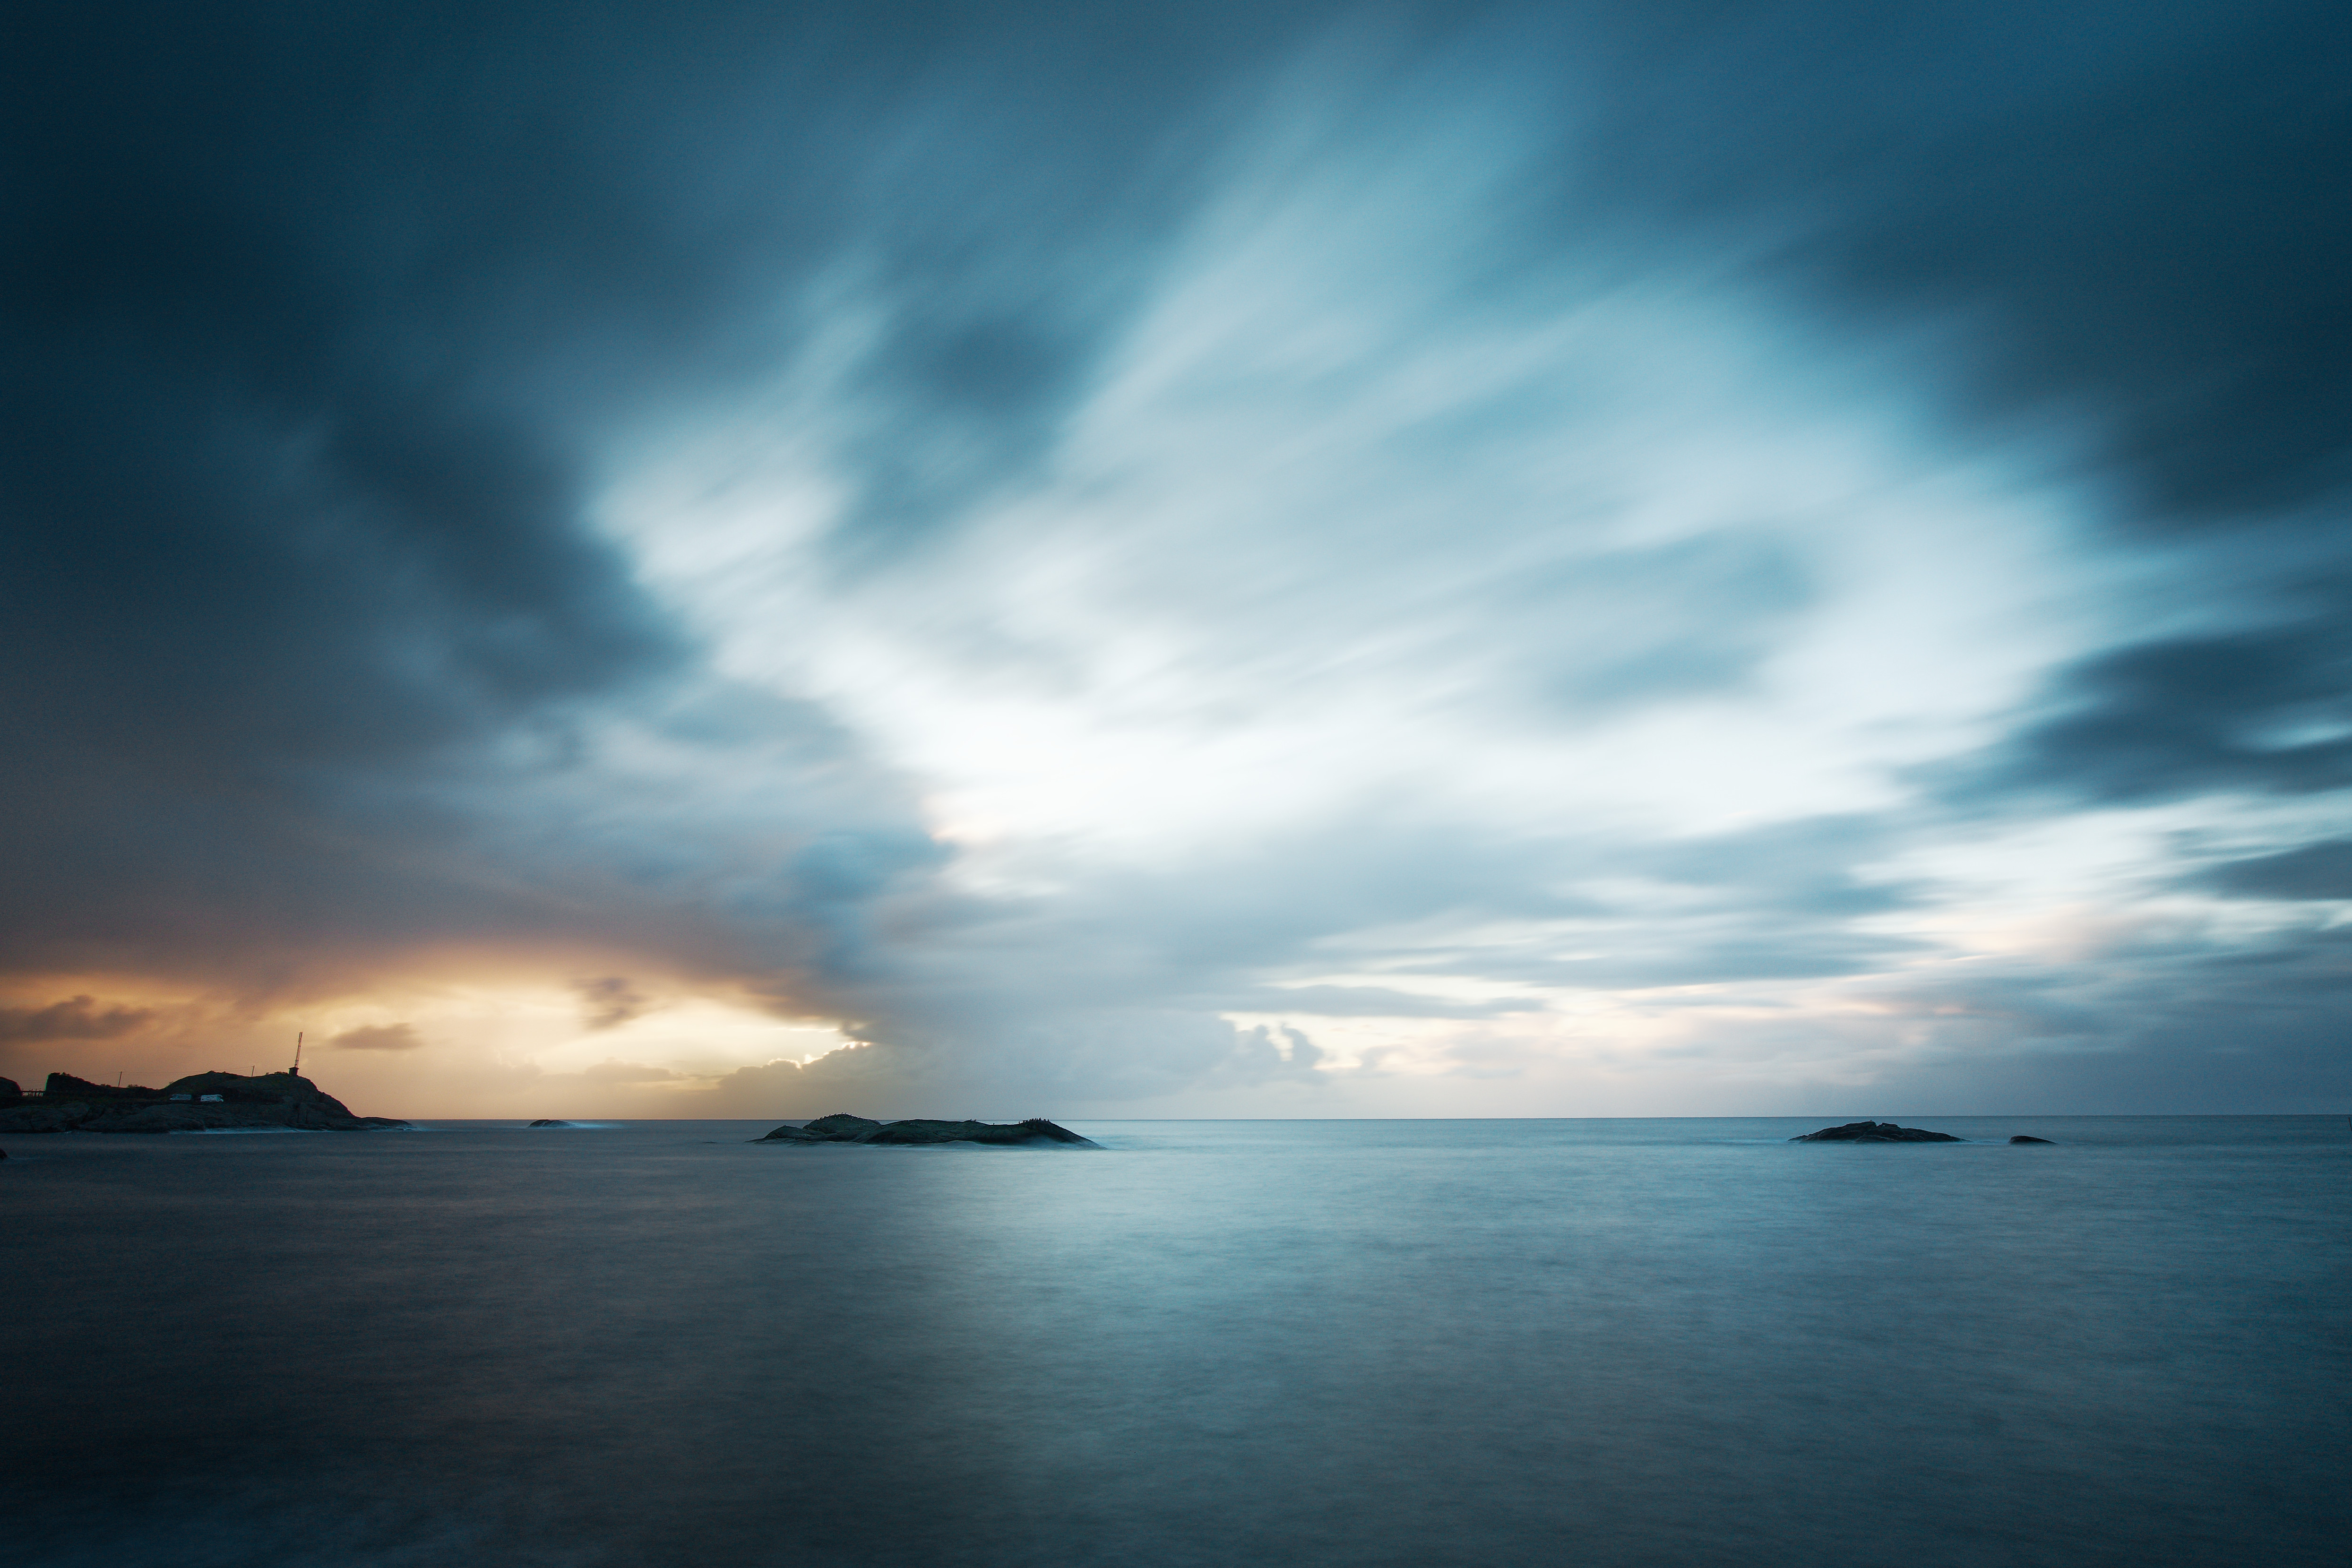
sky, horizon, cloud, blue, sea, nature, water, ocean, daytime, atmosphere, calm, sound, morning, sunlight, coast, evening, cumulus, shore, landscape, tropics, coastal and oceanic landforms, vacation, meteorological phenomenon, island, afterglow, photography, dusk, sunset, sunrise, dawn, darkness, wind wave, night, reflection, bay, mountain, beach, headland